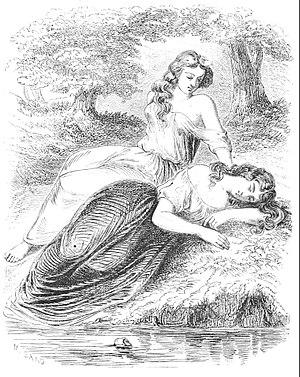
Lélia est un roman de George Sand paru en 1833 chez Henri Dupuy. Cette œuvre lyrique et symbolique fait partie des romans philosophiques et féministes de George Sand. Son personnage principal, Lélia, est une femme prématurément usée par la vie, en proie à des doutes métaphysiques. Poursuivie par les assiduités d'un jeune poète, Sténio, elle ne parvient pas à l'aimer et le pousse involontairement vers l'athéisme et le suicide. Le roman a fait scandale à sa parution. Une nouvelle édition remaniée et augmentée, rendant le récit moins désespéré, est parue en 1839 chez Félix Bonnaire.